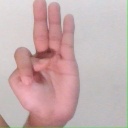
अक्षर: भ